2011 Tirreno–Adriatico

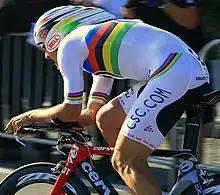
A road racing cyclist wearing a mostly white jersey with notable rainbow stripes across the midsection, biceps and hips, with a matching helmet, sitting crouched low on his bicycle.

The Tirreno–Adriatico ended as its parent race the Giro d'Italia had for the last three seasons, with an individual time trial. San Benedetto del Tronto in the Marche region played host to a perfectly flat out-and-back ride right along the Adriatic coast.